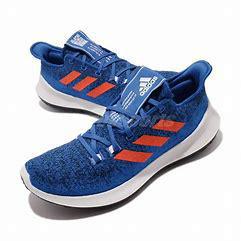
Brand: Adidas
Model: Sensebounce